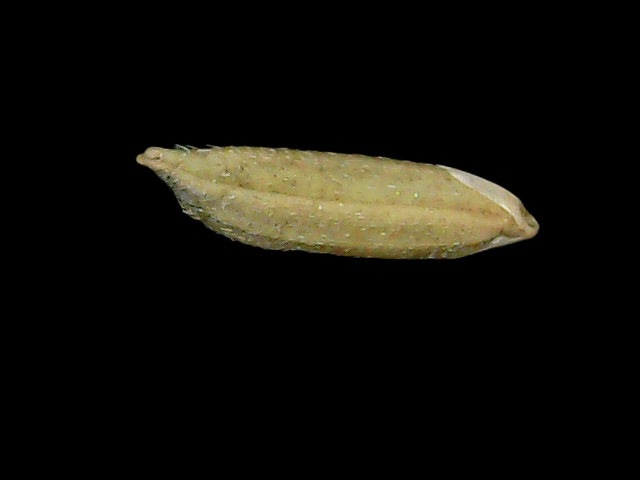
Rice variety: Bd49